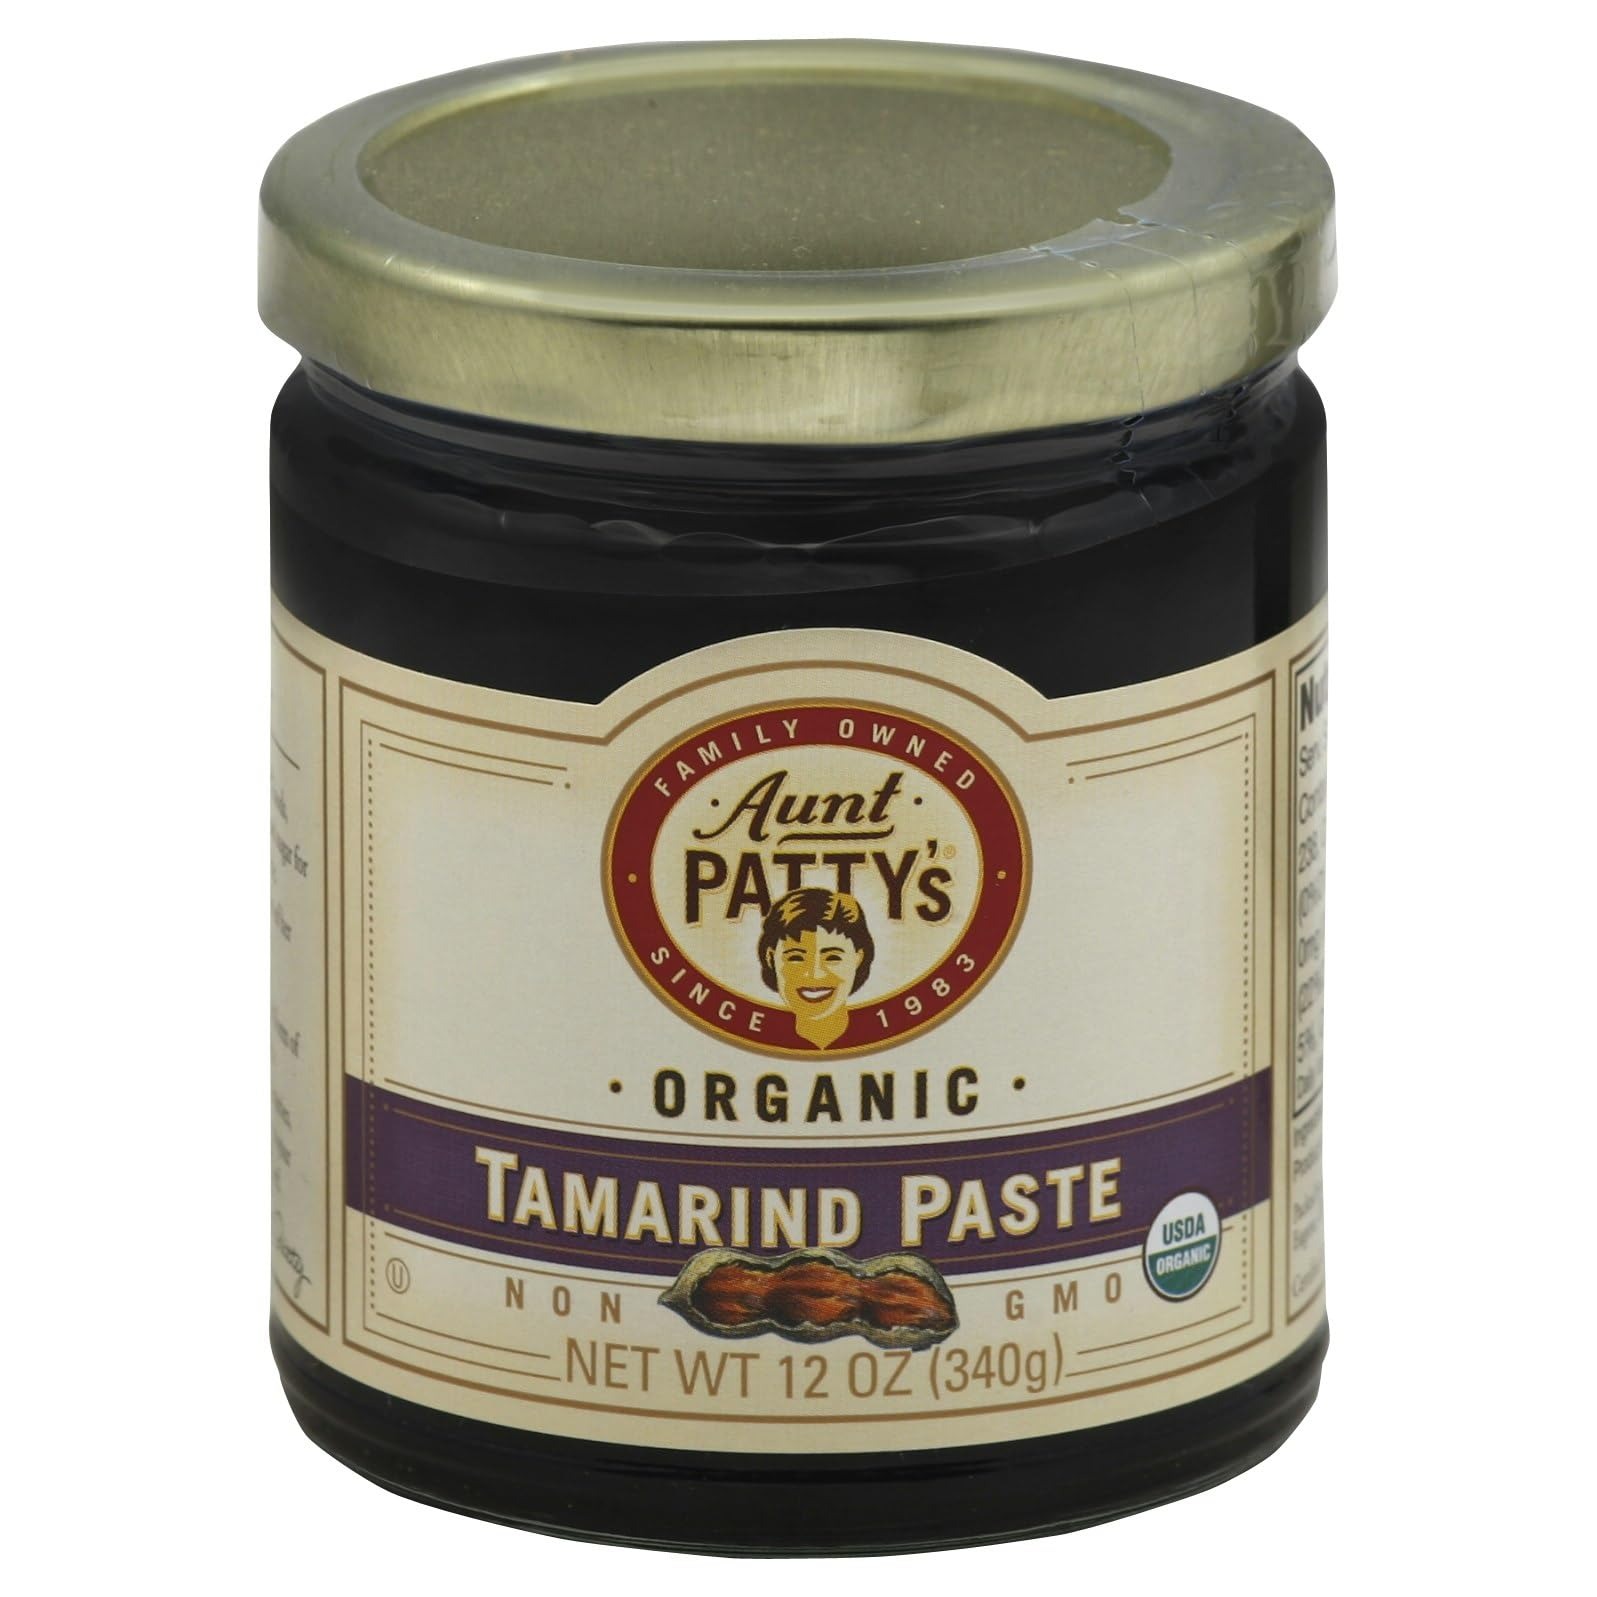
Item Name: Generic G.lorybee Organic Tamarind Paste 12OZ Pack of 6
Bullet Point 1: Versatile Usage: Perfect for marinating, dipping, drizzling, or cooking, making it a must-have addition to your kitchen pantry.
Bullet Point 2: Enhances Flavors: Expertly crafted to complement and elevate the taste of your favorite dishes, from salads and sandwiches to grilled meats and vegetables.
Bullet Point 3: Ideal for Sharing: Conveniently packaged for sharing, making it easy to enjoy these snacks with friends and family during gatherings, parties, or any casual get-together.
Bullet Point 4: Consistent Quality: Produced under stringent quality control measures, ensuring a consistently delicious product that meets high standards and exceeds your expectations every time.
Bullet Point 5: Rich and Balanced Taste: Offers a harmonious blend of flavors that add depth and complexity to your meals, satisfying even the most discerning palate.
Product Description: Enjoy the tangy and sweet flavor of this organic tamarind paste. Perfect for cooking and seasoning, it brings a unique taste to your culinary creations.
Value: 12.0
Unit: Ounce

Price: 92.99